Dave Sinardet

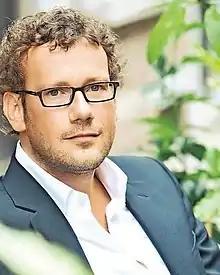
Dave Sinardet

Dave Sinardet (Antwerp, 6 October 1975) is a Belgian political scientist, author and columnist.